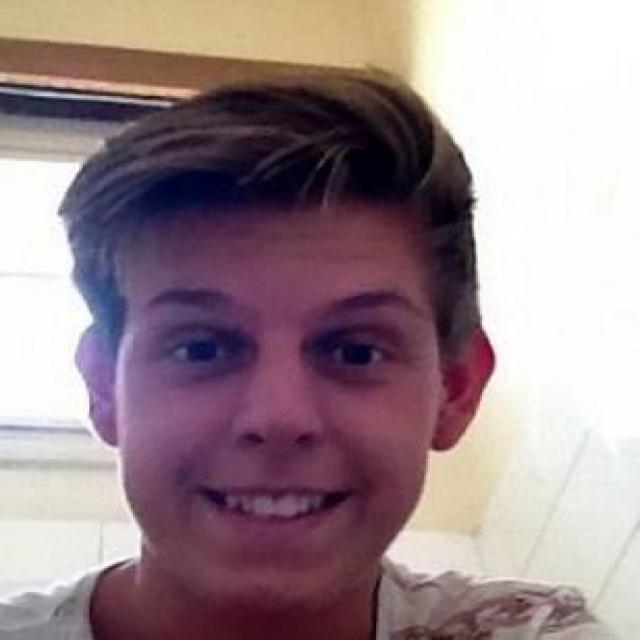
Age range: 13-20